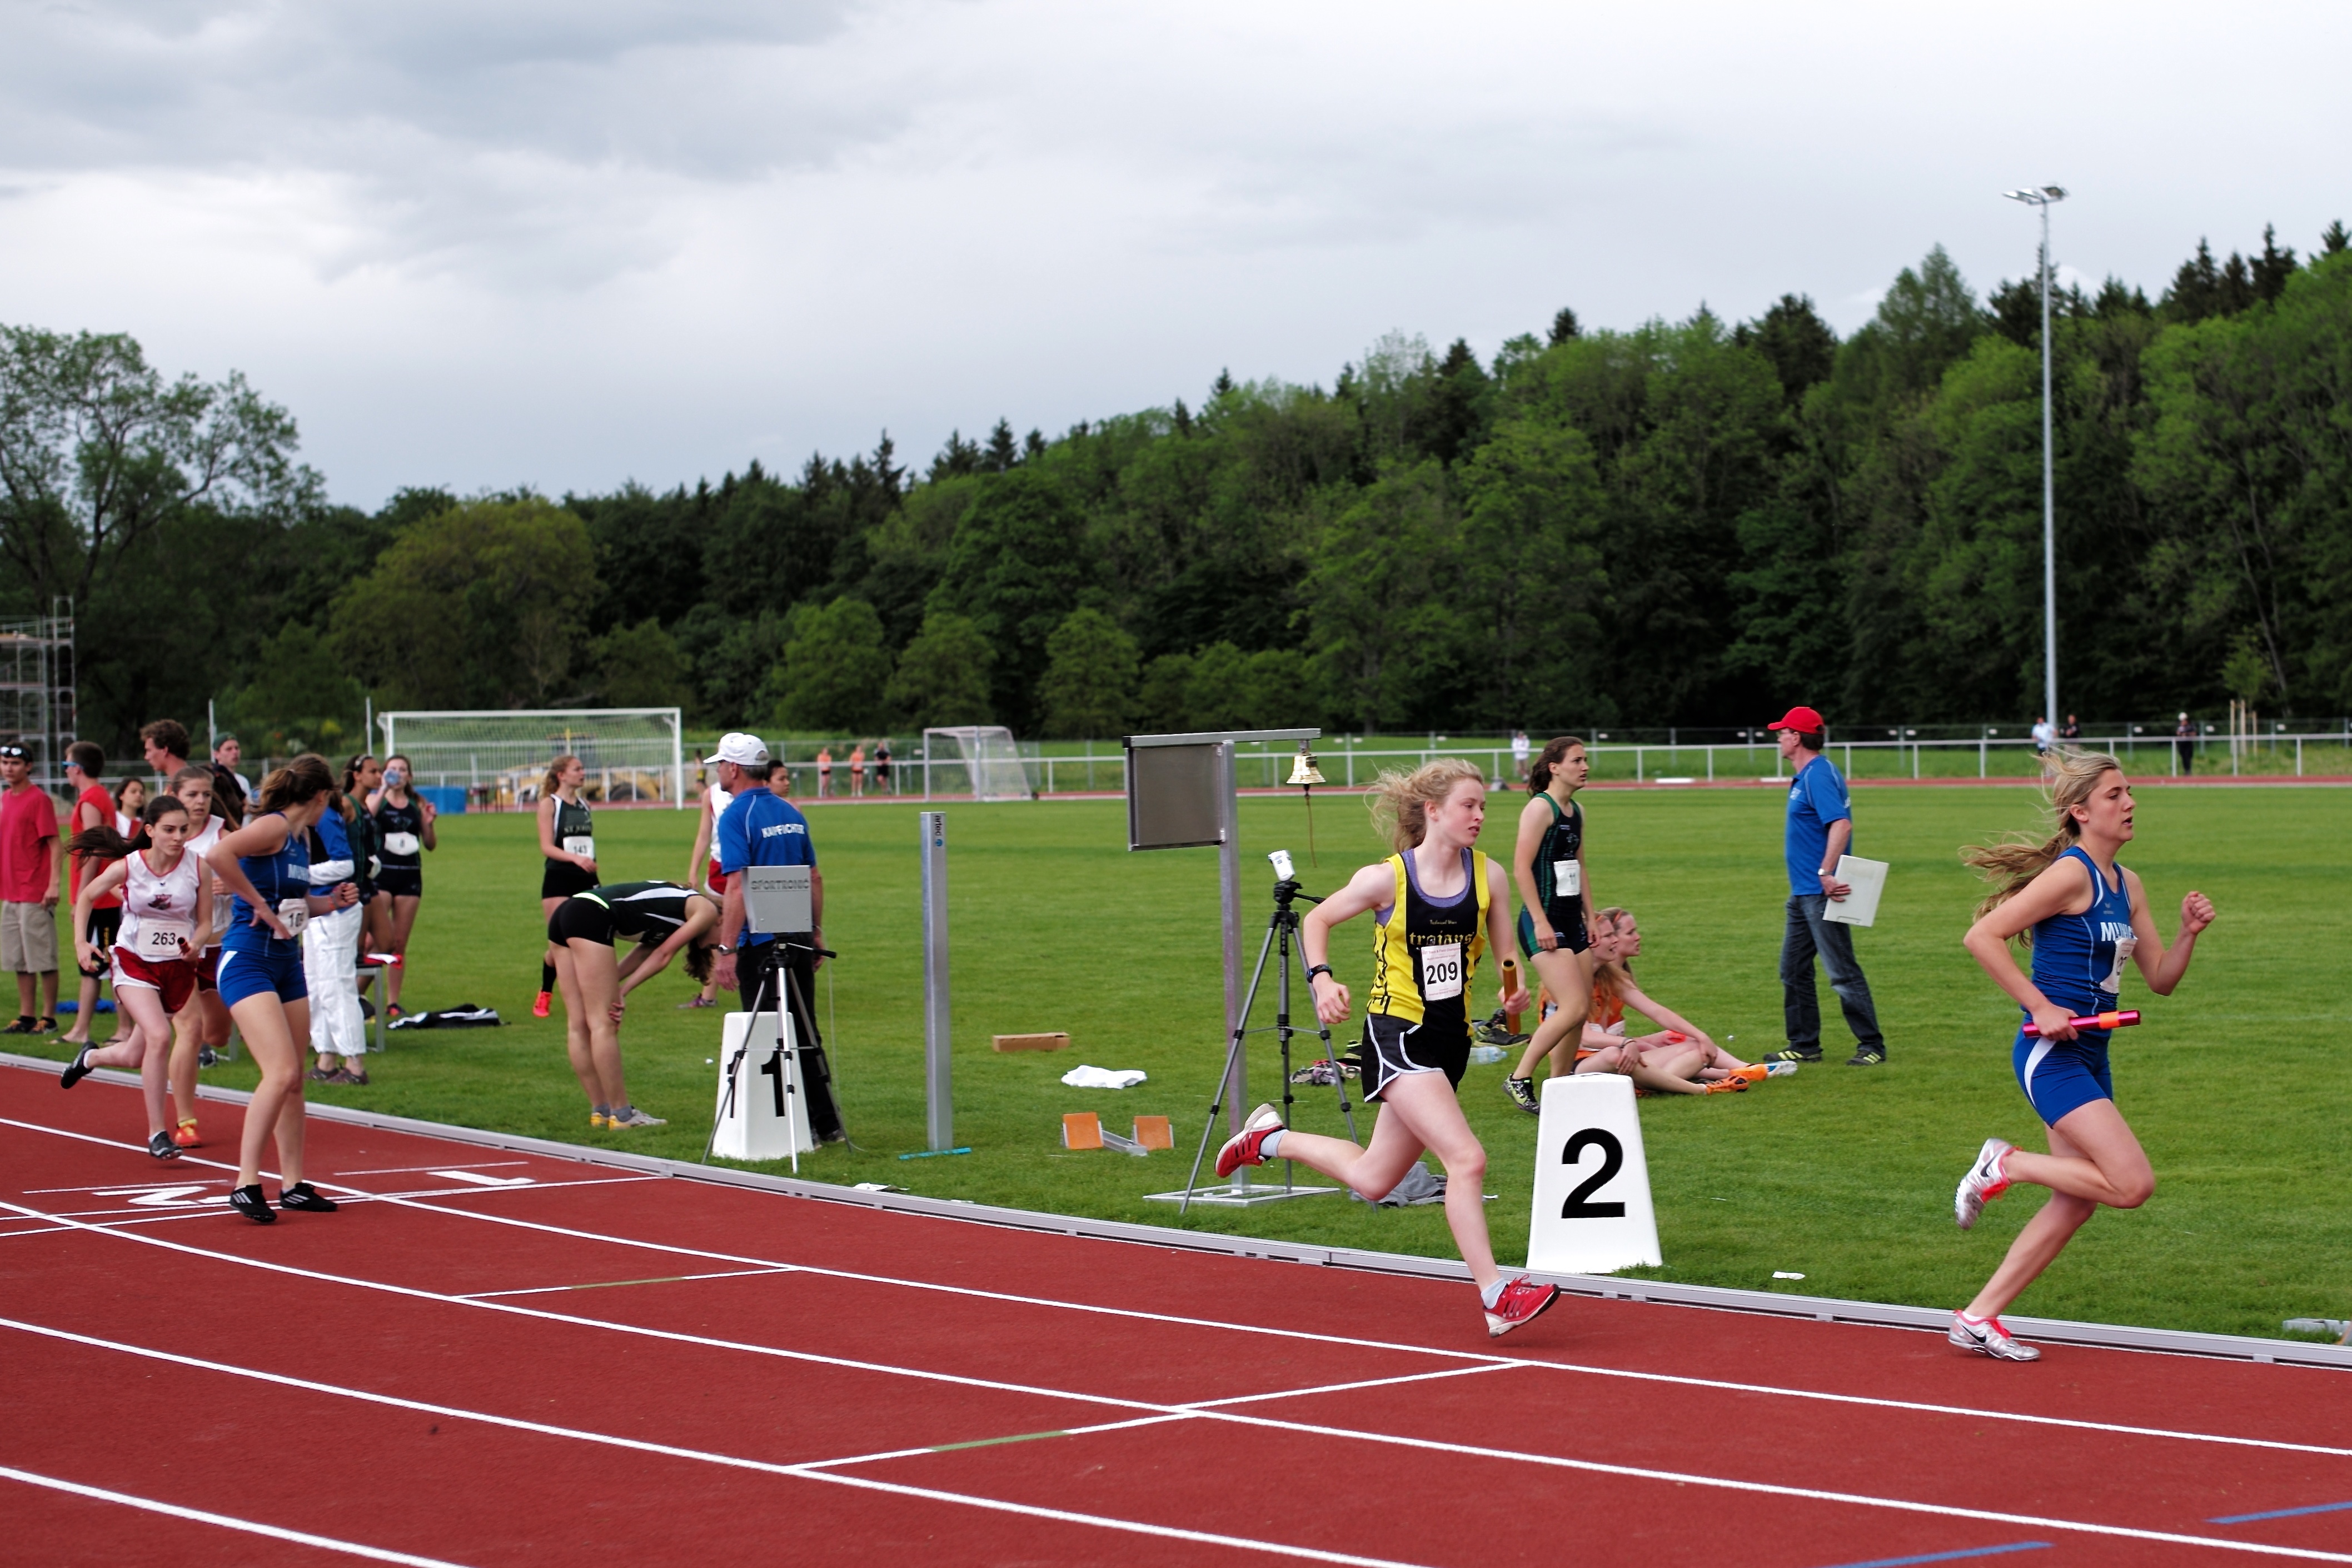
running, sports, athletics, sprint, physical exercise, human action, track and field athletics, middle distance running, 800 metres